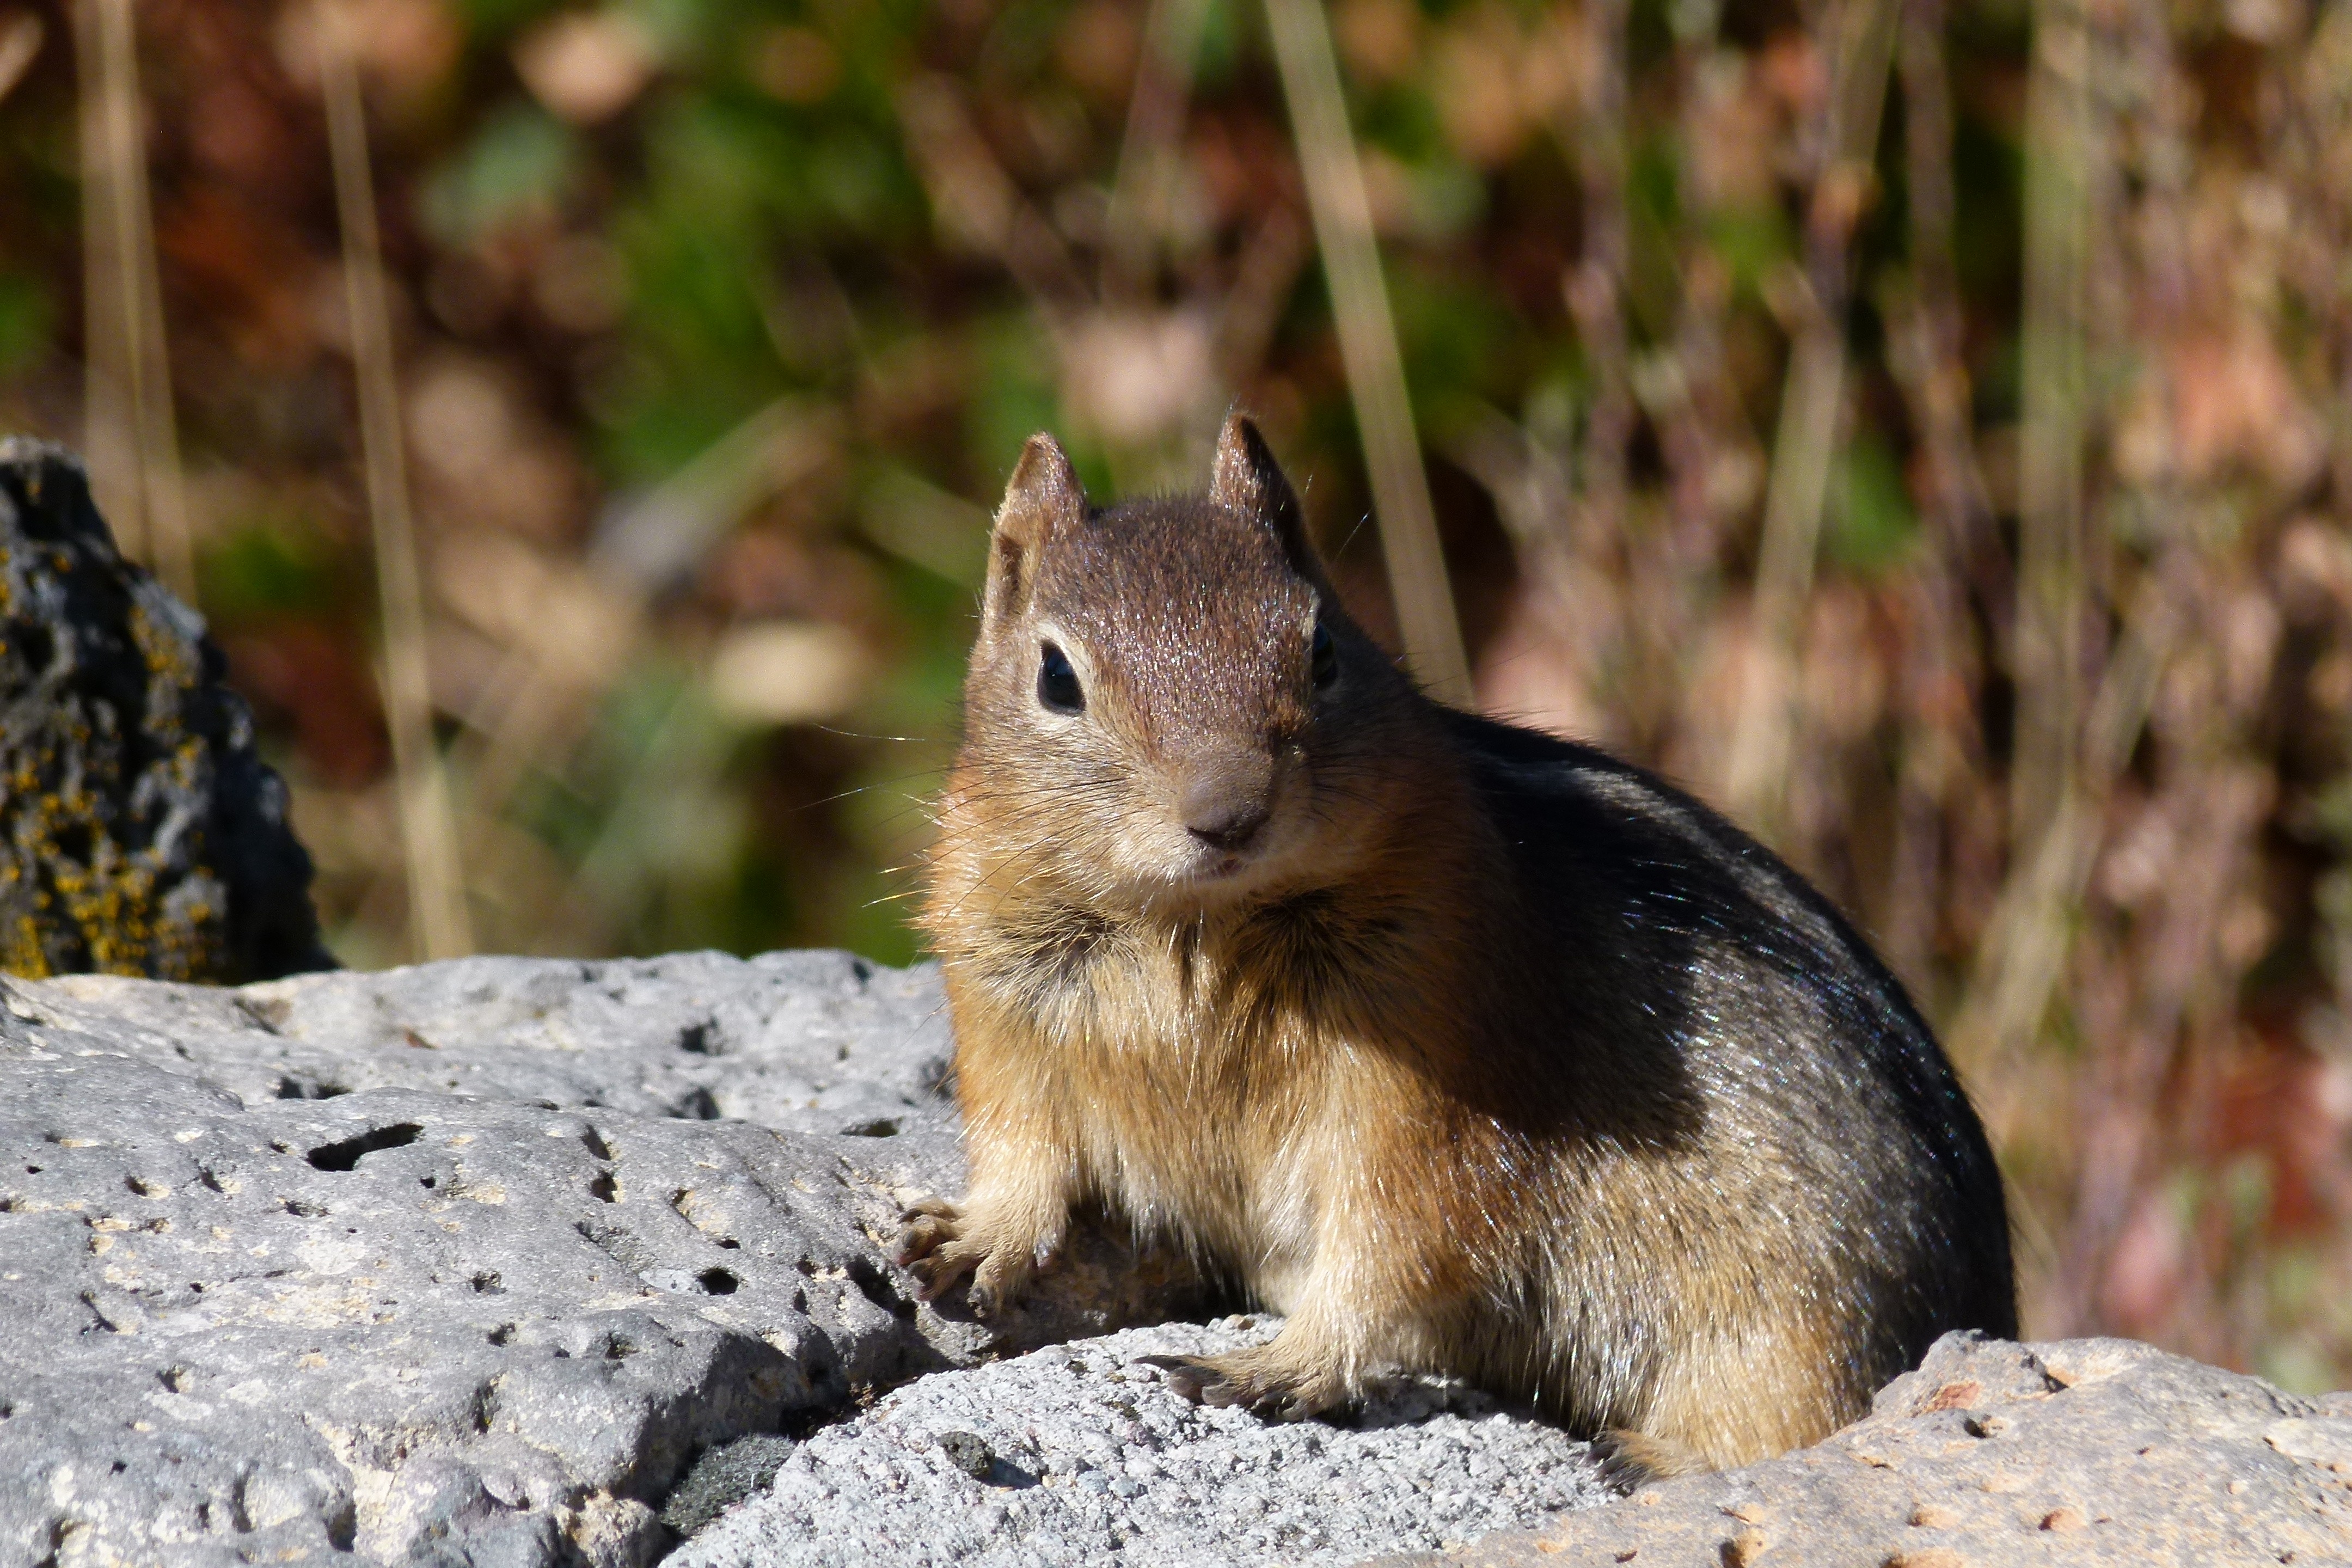
nature, rock, meadow, animal, wildlife, mammal, squirrel, rodent, fauna, wild life, whiskers, vertebrate, chipmunk, gerbil, fox squirrel